Jake Cody

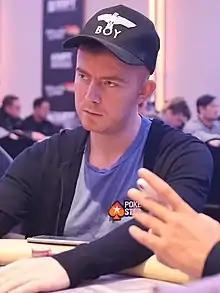
Jake Cody in 2017

Jake Cody (born 4 July 1988) is a professional poker player from Rochdale, England, United Kingdom.